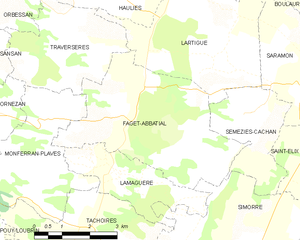
Faget-Abbatial est une commune française située dans le département du Gers, en région Occitanie.